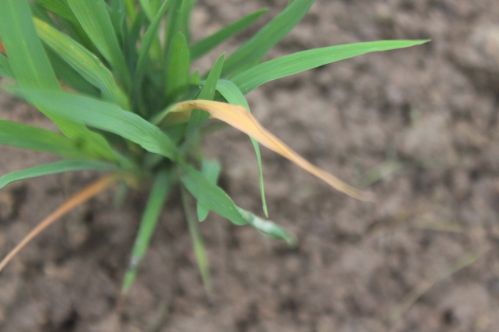
Disease: Tungro